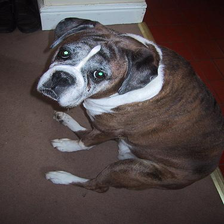
Species: dog
Breed: boxer